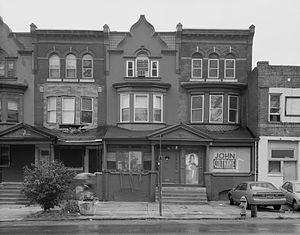
John William Coltrane est un saxophoniste de jazz, compositeur et chef de formation musicale afro-américain, né à Hamlet en Caroline du Nord le 23 septembre 1926 et mort à Huntington, État de New York, le 17 juillet 1967.